Pavia Civic Museums

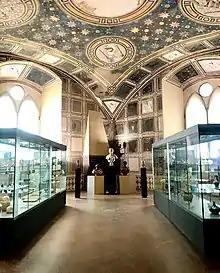
The blue room with the Egyptian collection

In the second room is exhibited the Egyptian collection, donated by the Marquis Malaspina di Sannazzaro (who bought it from Giuseppe Nizzoli, chancellor of the Austrian consulate in Alexandria between 1818 and 1828), consisting of about 150 artifacts. The Egyptian collection is not the only section of the museum containing materials not coming from the Pavia area: we only remember the collection of Phoenician-Punic ceramics (rarely found in Italian museums outside Sardinia) left by Francesco Reale in 1892 or the collection of Italiot and Greek vases that came to the museum through 19th-century Pavese collectors.